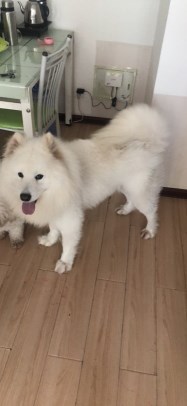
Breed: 2192-n000088-Samoyed